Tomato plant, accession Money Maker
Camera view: vertical (180 deg); turntable rotation: 240 degrees
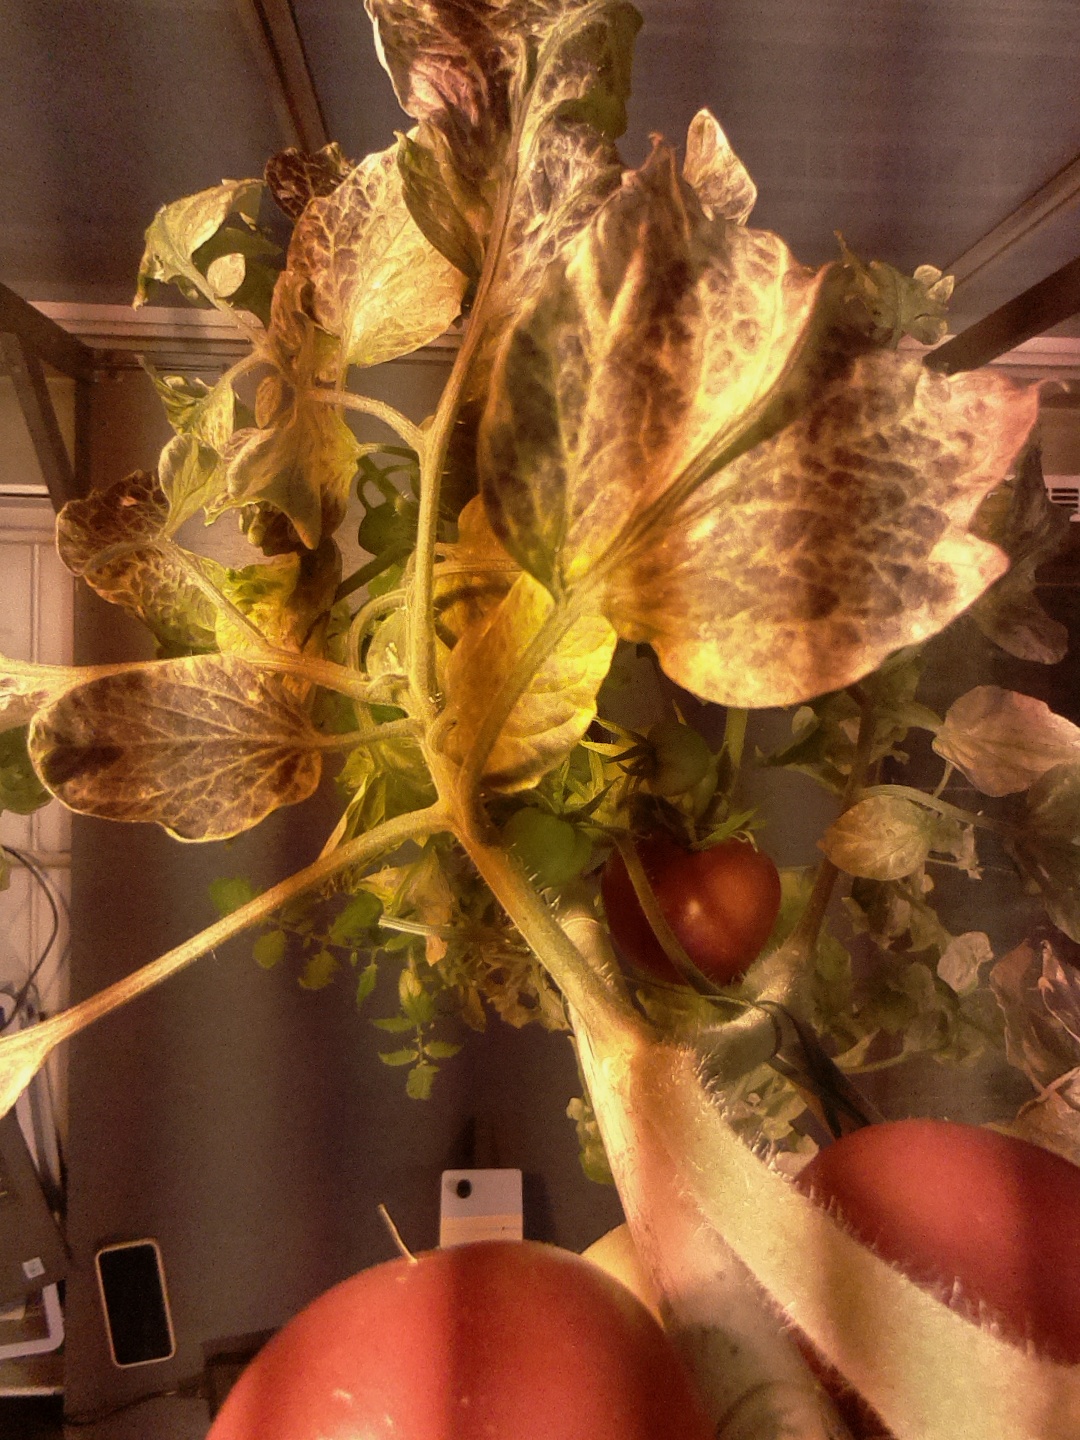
BBCH growth stage 85: 50%-60% of fruits show typical fully ripe color